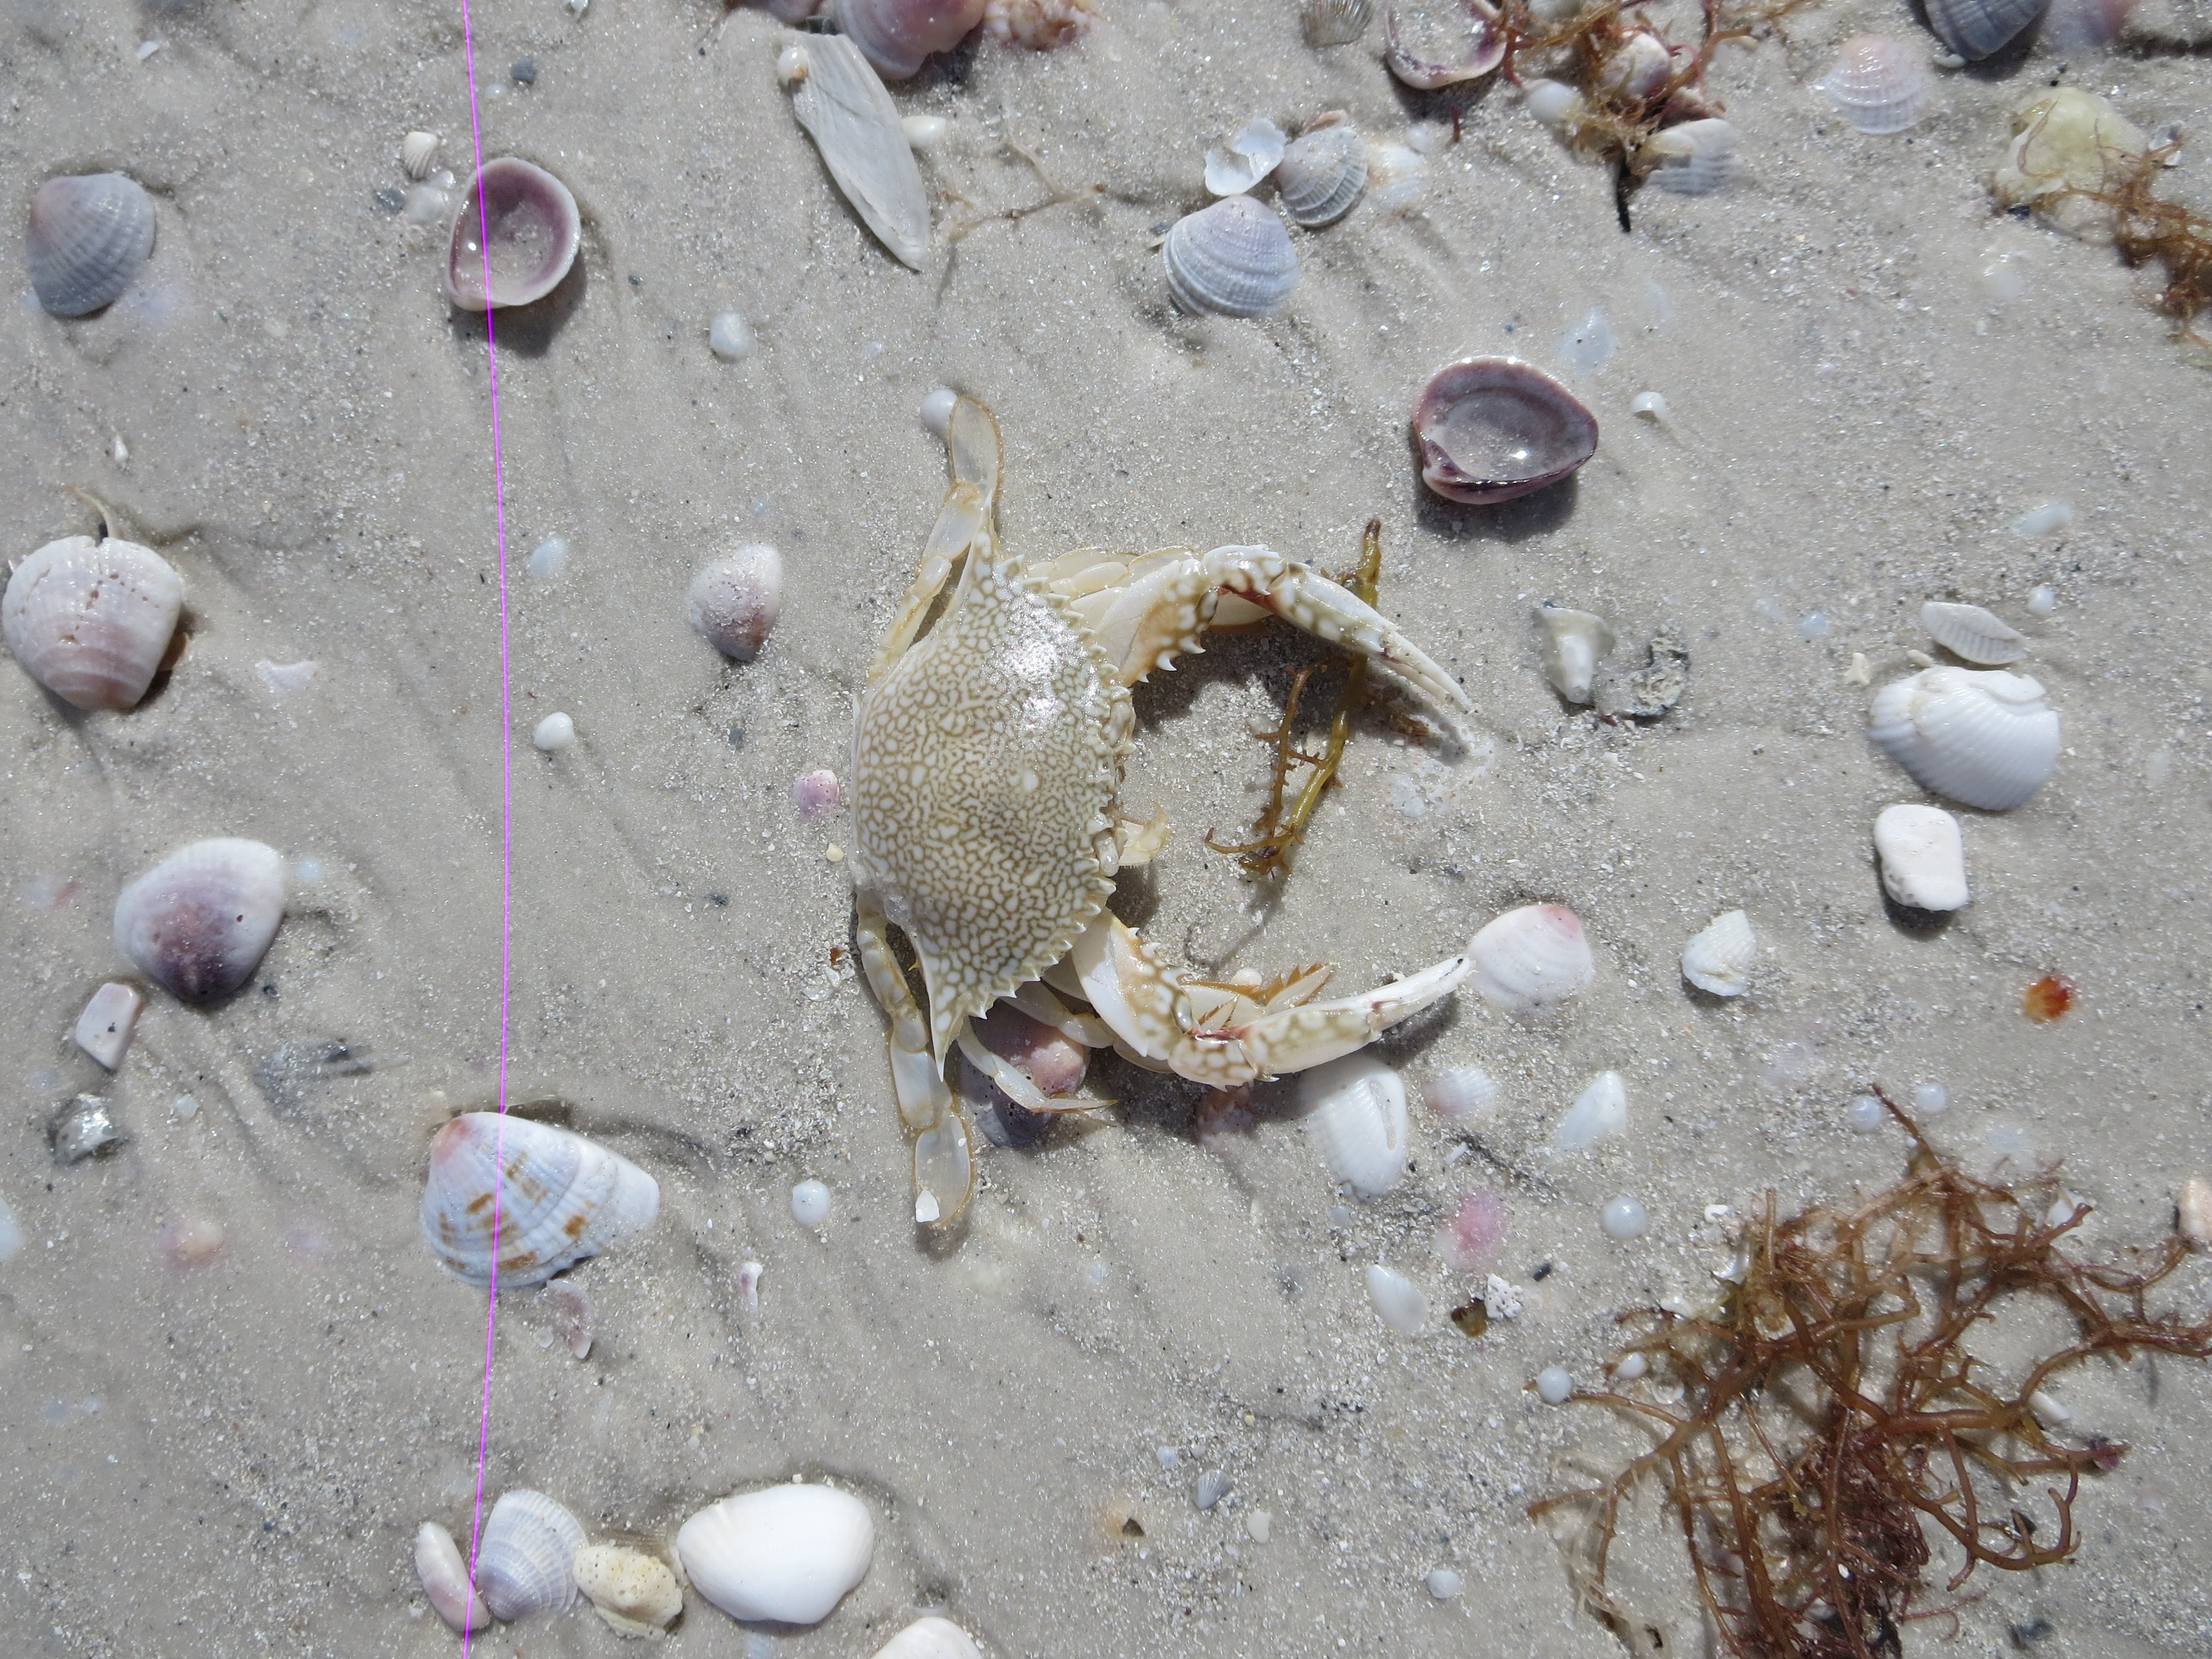
sea, sand, ocean, animal, wildlife, biology, fauna, material, crab, claw, shell, invertebrate, seashell, marine, marine biology